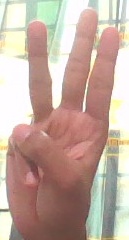
ASL sign: W